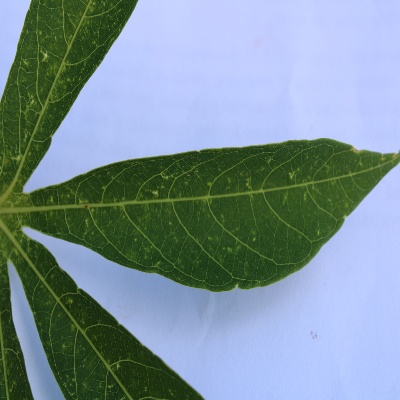
Crop: Cassava
Condition: green mite